Chaos Strikes Back

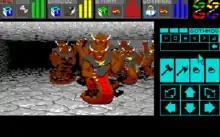
Demons on the FULYA Pit level.

Although "Chaos Strikes Back" describes itself as an expansion pack, the original "Dungeon Master" is not required. Whereas the first game saw the player following a fairly linear path through the adventure, with the completion of each flat level marked by a staircase leading down onto a new slightly harder level below, "Chaos Strikes Back" features a choice of paths which twist back and forth over all levels. The puzzles are far more convoluted, often demanding quick mastery of the control system to deal with intense combat, along with brain vexing riddles and room layouts.